Nucleated red blood cell

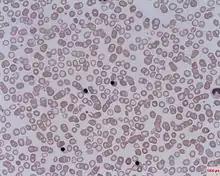
A human peripheral blood smear; NRBCs are visible as larger cells with dark centers.

A nucleated red blood cell (NRBC), also known by several other names, is a red blood cell that contains a cell nucleus. Almost all vertebrate organisms have hemoglobin-containing cells in their blood, and with the exception of mammals, all of these red blood cells are nucleated. In mammals, NRBCs occur in normal development as precursors to mature red blood cells in erythropoiesis, the process by which the body produces red blood cells.